2019 Memorial Cup

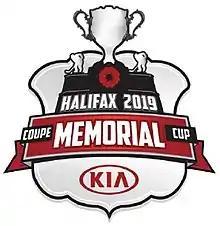

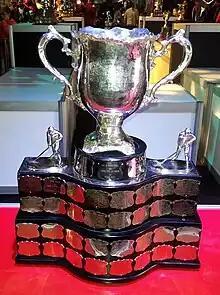
Silver bowl trophy with two large handles, mounted on a wide black plinth engraved with team names on silver plates.

The 2019 Memorial Cup (branded as the 2019 Memorial Cup presented by Kia for sponsorship reasons) was a four-team, round-robin format tournament held at the Scotiabank Centre in Halifax, Nova Scotia from May 17–26, 2019. It was the 101st Memorial Cup championship which determine the champion of the Canadian Hockey League (CHL). The tournament was hosted by the Halifax Mooseheads, who won the right to host the tournament over the Moncton Wildcats. The Rouyn-Noranda Huskies defeated the Halifax Mooseheads to win their first Memorial Cup. Mario Pouliot became the first coach to win consecutive Memorial Cups while leading different teams.